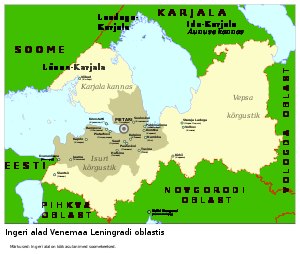
Ingermanland
Ingermanlands beliggenhed i Leningrad oblast.
Ingermanland, er et historisk landskab i det nordvestlige Rusland, i Sankt Petersborg-området. Det ligger mellem floden Neva og Den Finske Bugt i nord, floden Narva og Peipus-søen i vest og Ladoga-søen Volkhov-floden i øst. Oprindelig udgjorde Neva grænsen mellem Ingermanland og Karelen, men fra omkring 1600 blev grænsen trukket længere mod nord på det karelske næs. Ingermanlands befolkning talte oprindeligt forskellige finsk-ugriske sprog.